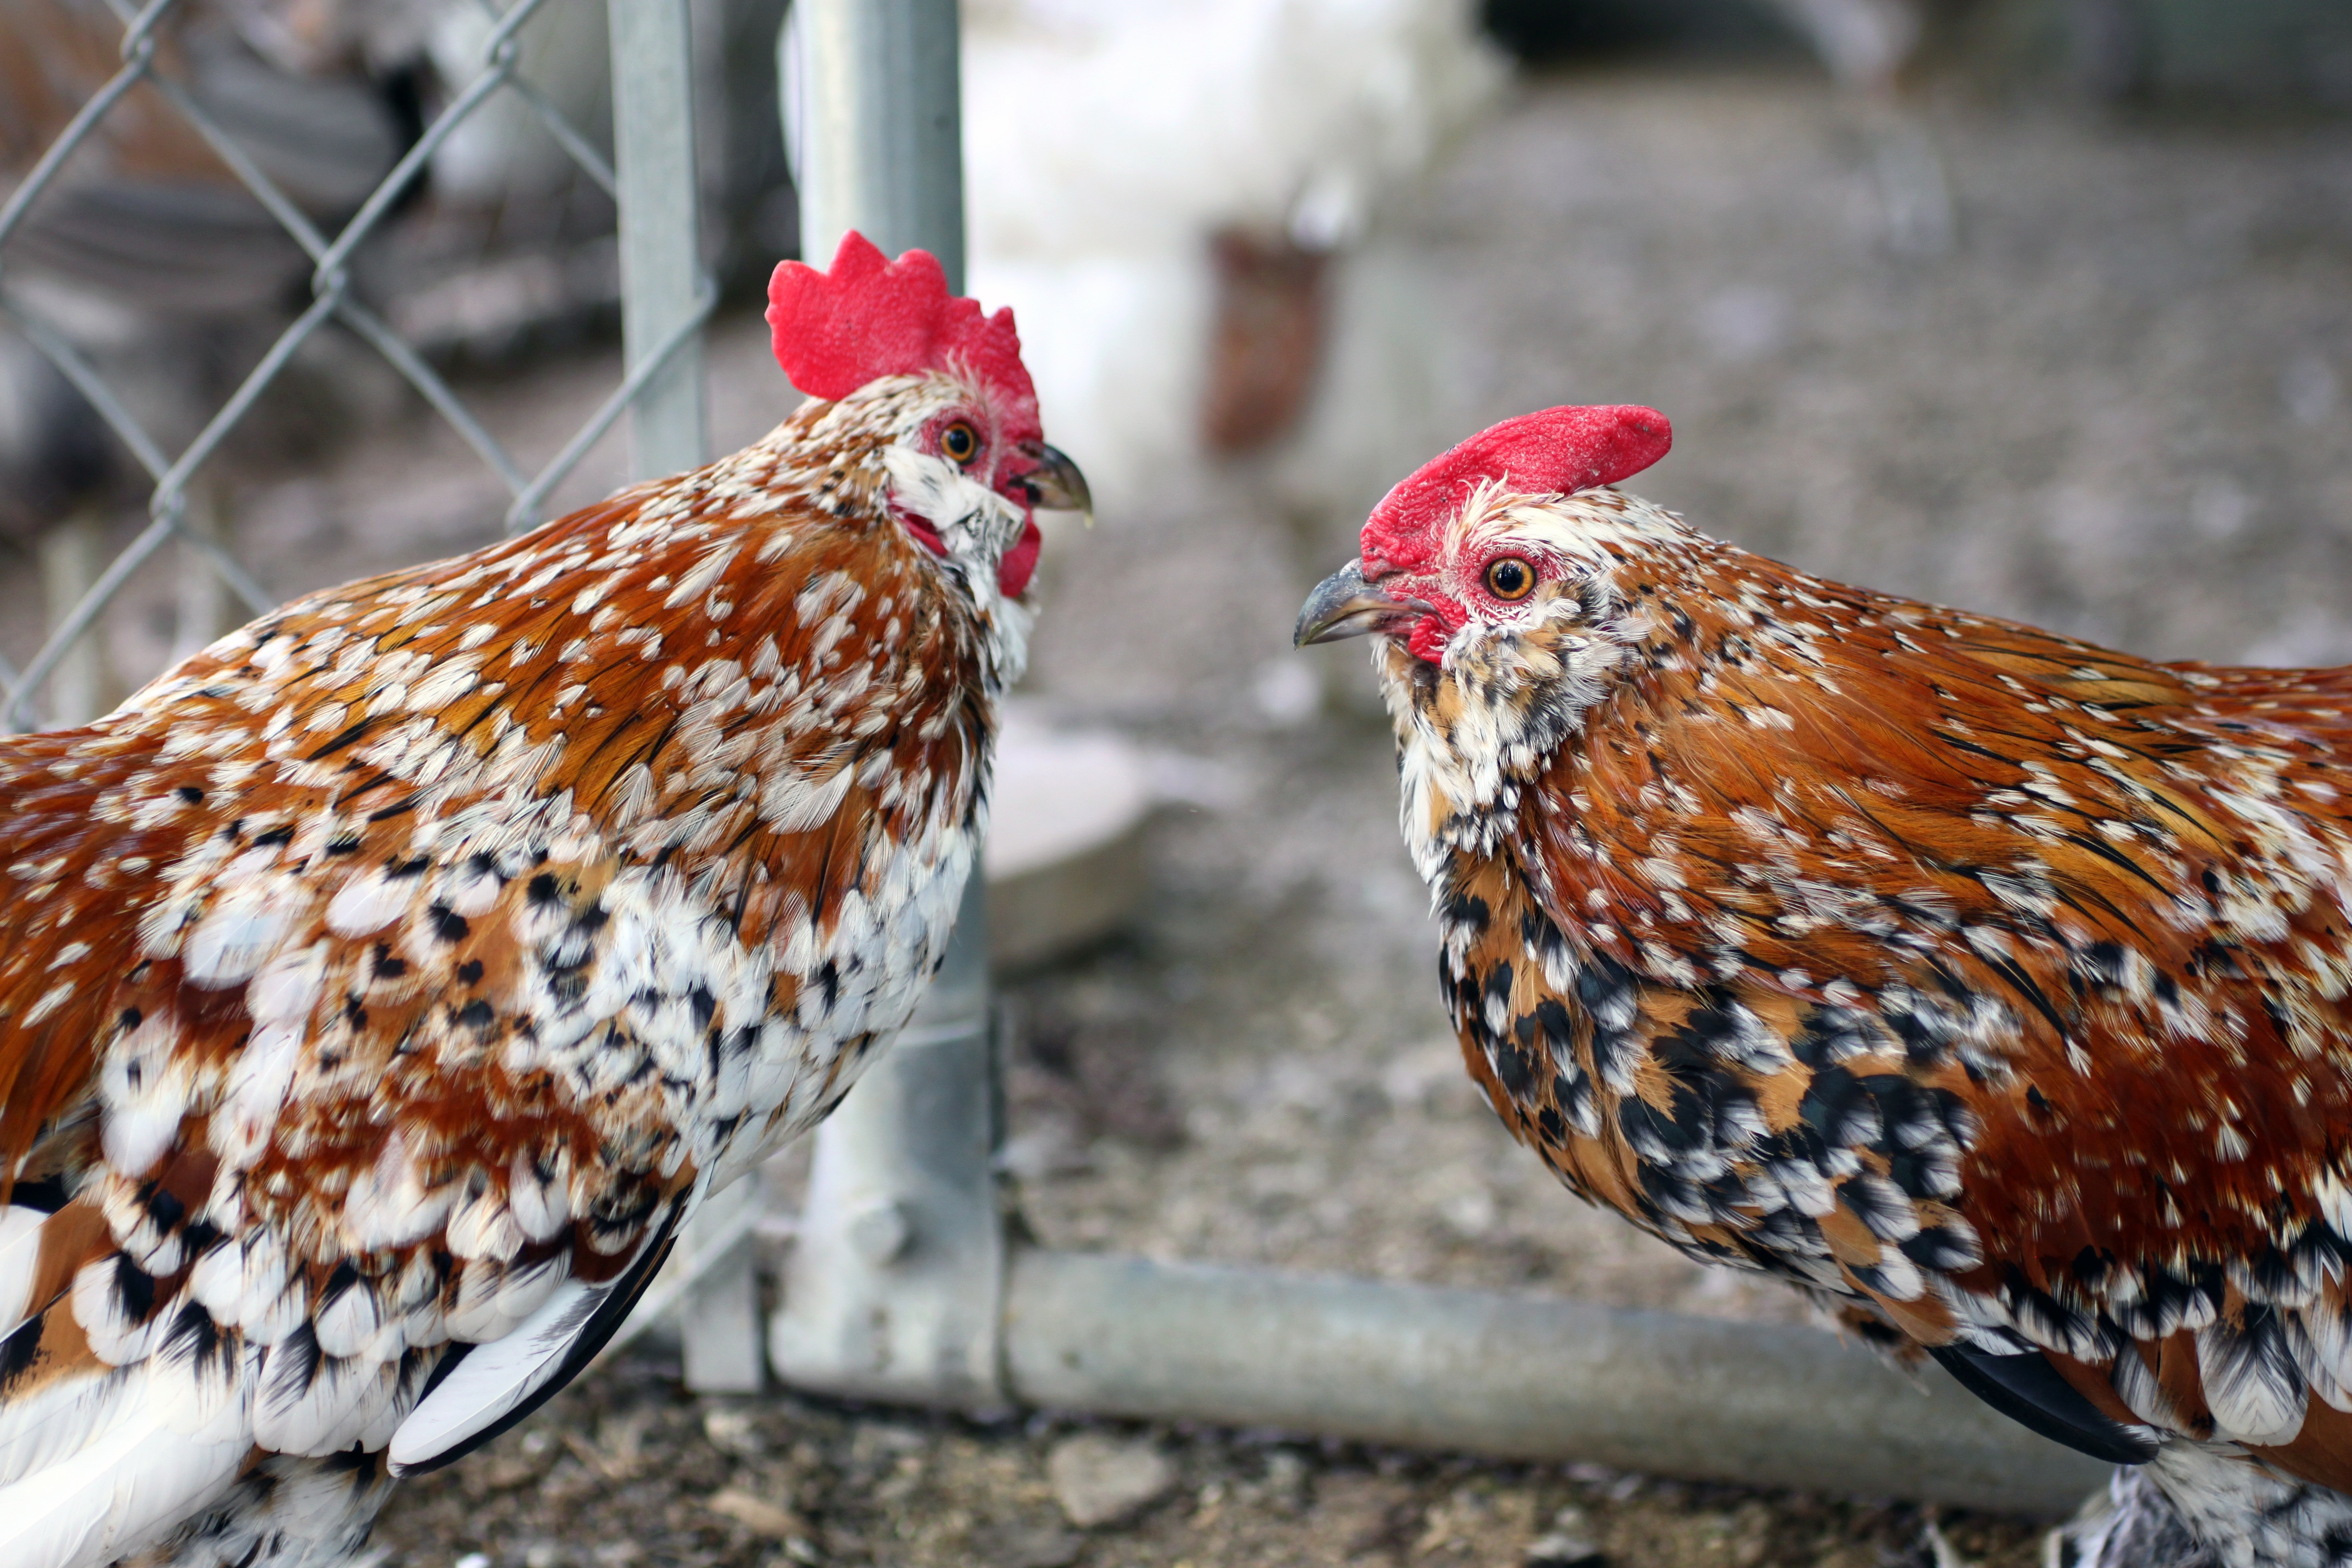
bird, white, farm, animal, pet, beak, brown, black, agriculture, chicken, fowl, fauna, crow, rooster, poultry, spotted, pheasant, feathers, galliformes, vertebrate, pair, phasianidae, bantam, feather feet